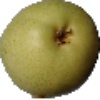
Label: Pear 1